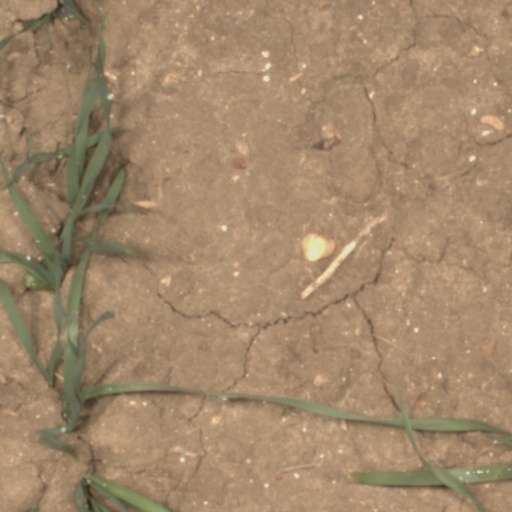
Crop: wheat